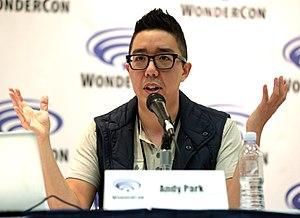
Andy Park, né le 3 juillet 1975, est un artiste de bande dessinée, illustrateur et designer américano-coréen.